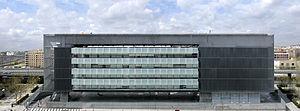
L'Entreprise municipale des transports de Madrid est l'entreprise gérant du transport public de voyageurs de la ville de Madrid en Espagne.